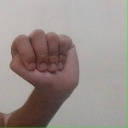
अक्षर: ठ